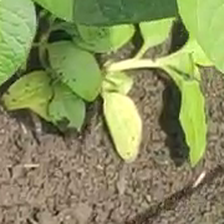
Weed species: Kena_(Commplina_benghalensio)